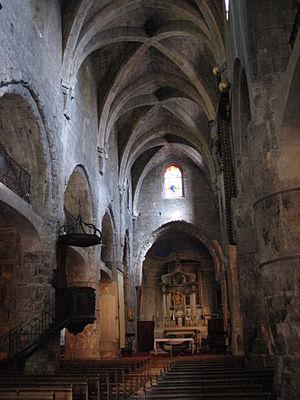
La cathédrale Notre-Dame-du-Puy de Grasse est une ancienne cathédrale catholique romaine située dans la ville de Grasse, dans le département des Alpes-Maritimes.